Taxis of Vietnam

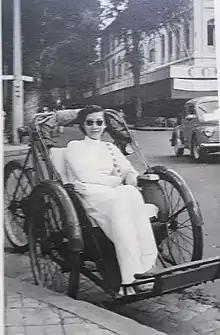
Xích lô

H. Hazel Hanh, in their 2013 "Journal of Vietnam Studies" article, described the introduction of the rickshaw (xe-kéo, or "pulling vehicle") from Japan to Vietnam in 1883. In its early years, its main customer base was among European colonizers within then-French Indochina, with a small number of French firms holding a quasi-monopoly on both manufacturing and circulation. After the proliferation of public cycle rickshaws (xích lô, from "cyclo") and rampant rickshaw taxes forced reform and regulation in the 1910s, Vietnamese residents became a more significant portion of the customer base and began to regularly use the vehicle-for-hire service for daily urban life.